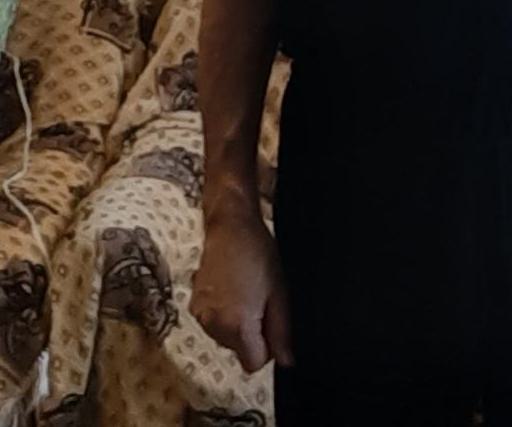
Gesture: no_gesture